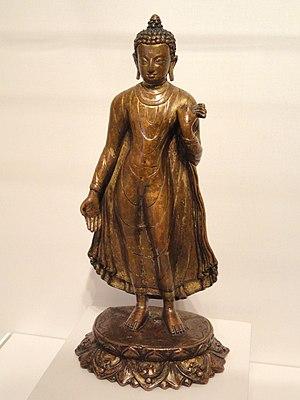
Le Végétarisme bouddhique est une pratique alimentaire, qui, au-delà du simple végétarisme excluant la consommation de chair animale, a une histoire et des bases philosophiques précises, spécifiques au bouddhisme.